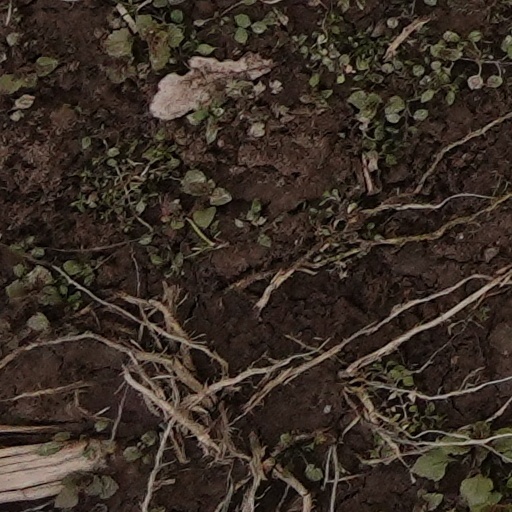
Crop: wheat